Colfax Municipal Building

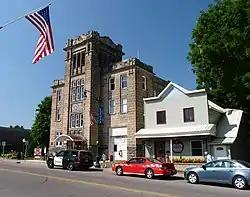

The Colfax Municipal Building is a historic building in Colfax, Wisconsin. The building was designed by Carl Volkman and constructed from 1915 to 1916 by the Wisconsin Construction Company. It incorporates elements of the Beaux-Arts and Late Gothic Revival styles. It was built using local "Colfax sandstone", the sandstone industry having been important to the region at the time. The building served many purposes during its existence; at various points, it housed a police station, a fire station, the village council, an auditorium, and a banquet hall, and the village library still uses the building. Multipurpose buildings of this nature were common in Wisconsin, and the building serves as an example of the role municipal governments played in communities. The building was listed on the National Register of Historic Places on January 28, 2004.